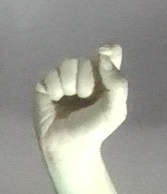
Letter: fa